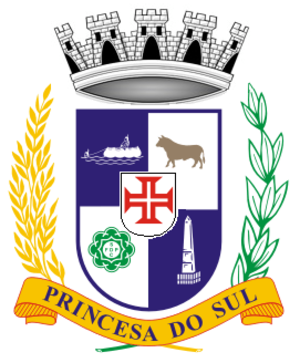
(Simulação do brasão de Pelotas, com correções respeitando regras da Heráldica (ciência da confecção de brasões). Simulação. Trabalho próprio. Emerson)